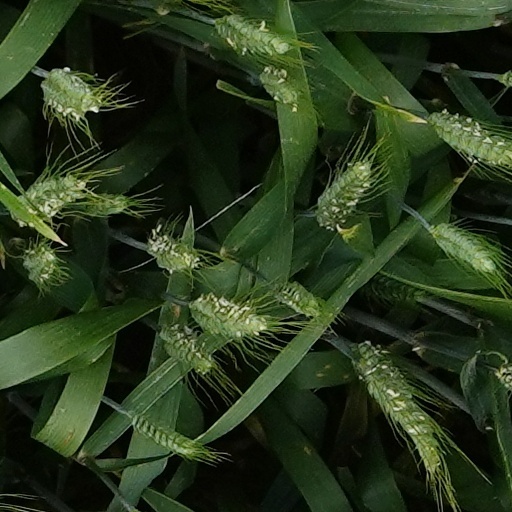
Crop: wheat